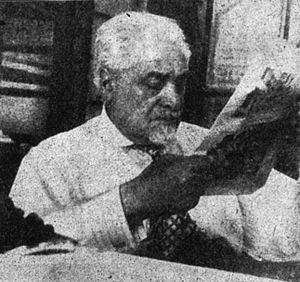
Samuel Wulfowicz Goldflam, né le 15 février 1852 à Varsovie et mort dans la même ville le 26 août 1932 est un neurologue juif polonais resté célèbre pour sa brillante analyse, en 1893, de la myasthénie, une maladie à laquelle son nom restera longtemps attaché à côté de celui de Wilhelm Erb.